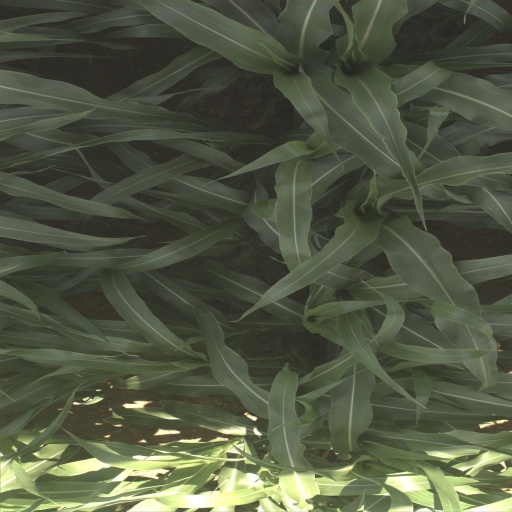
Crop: sorghum